Georges Van der Kerken

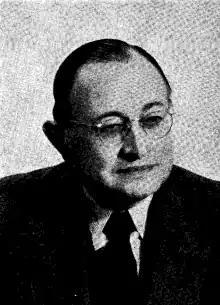

Georges Van der Kerken (16 October 1888 – 3 December 1953) was a Belgian lawyer, colonial administrator and professor. He served as acting governor of Équateur Province in the Belgian Congo in 1922. He is known for his publications on the ethnology of peoples of the Belgian Congo.